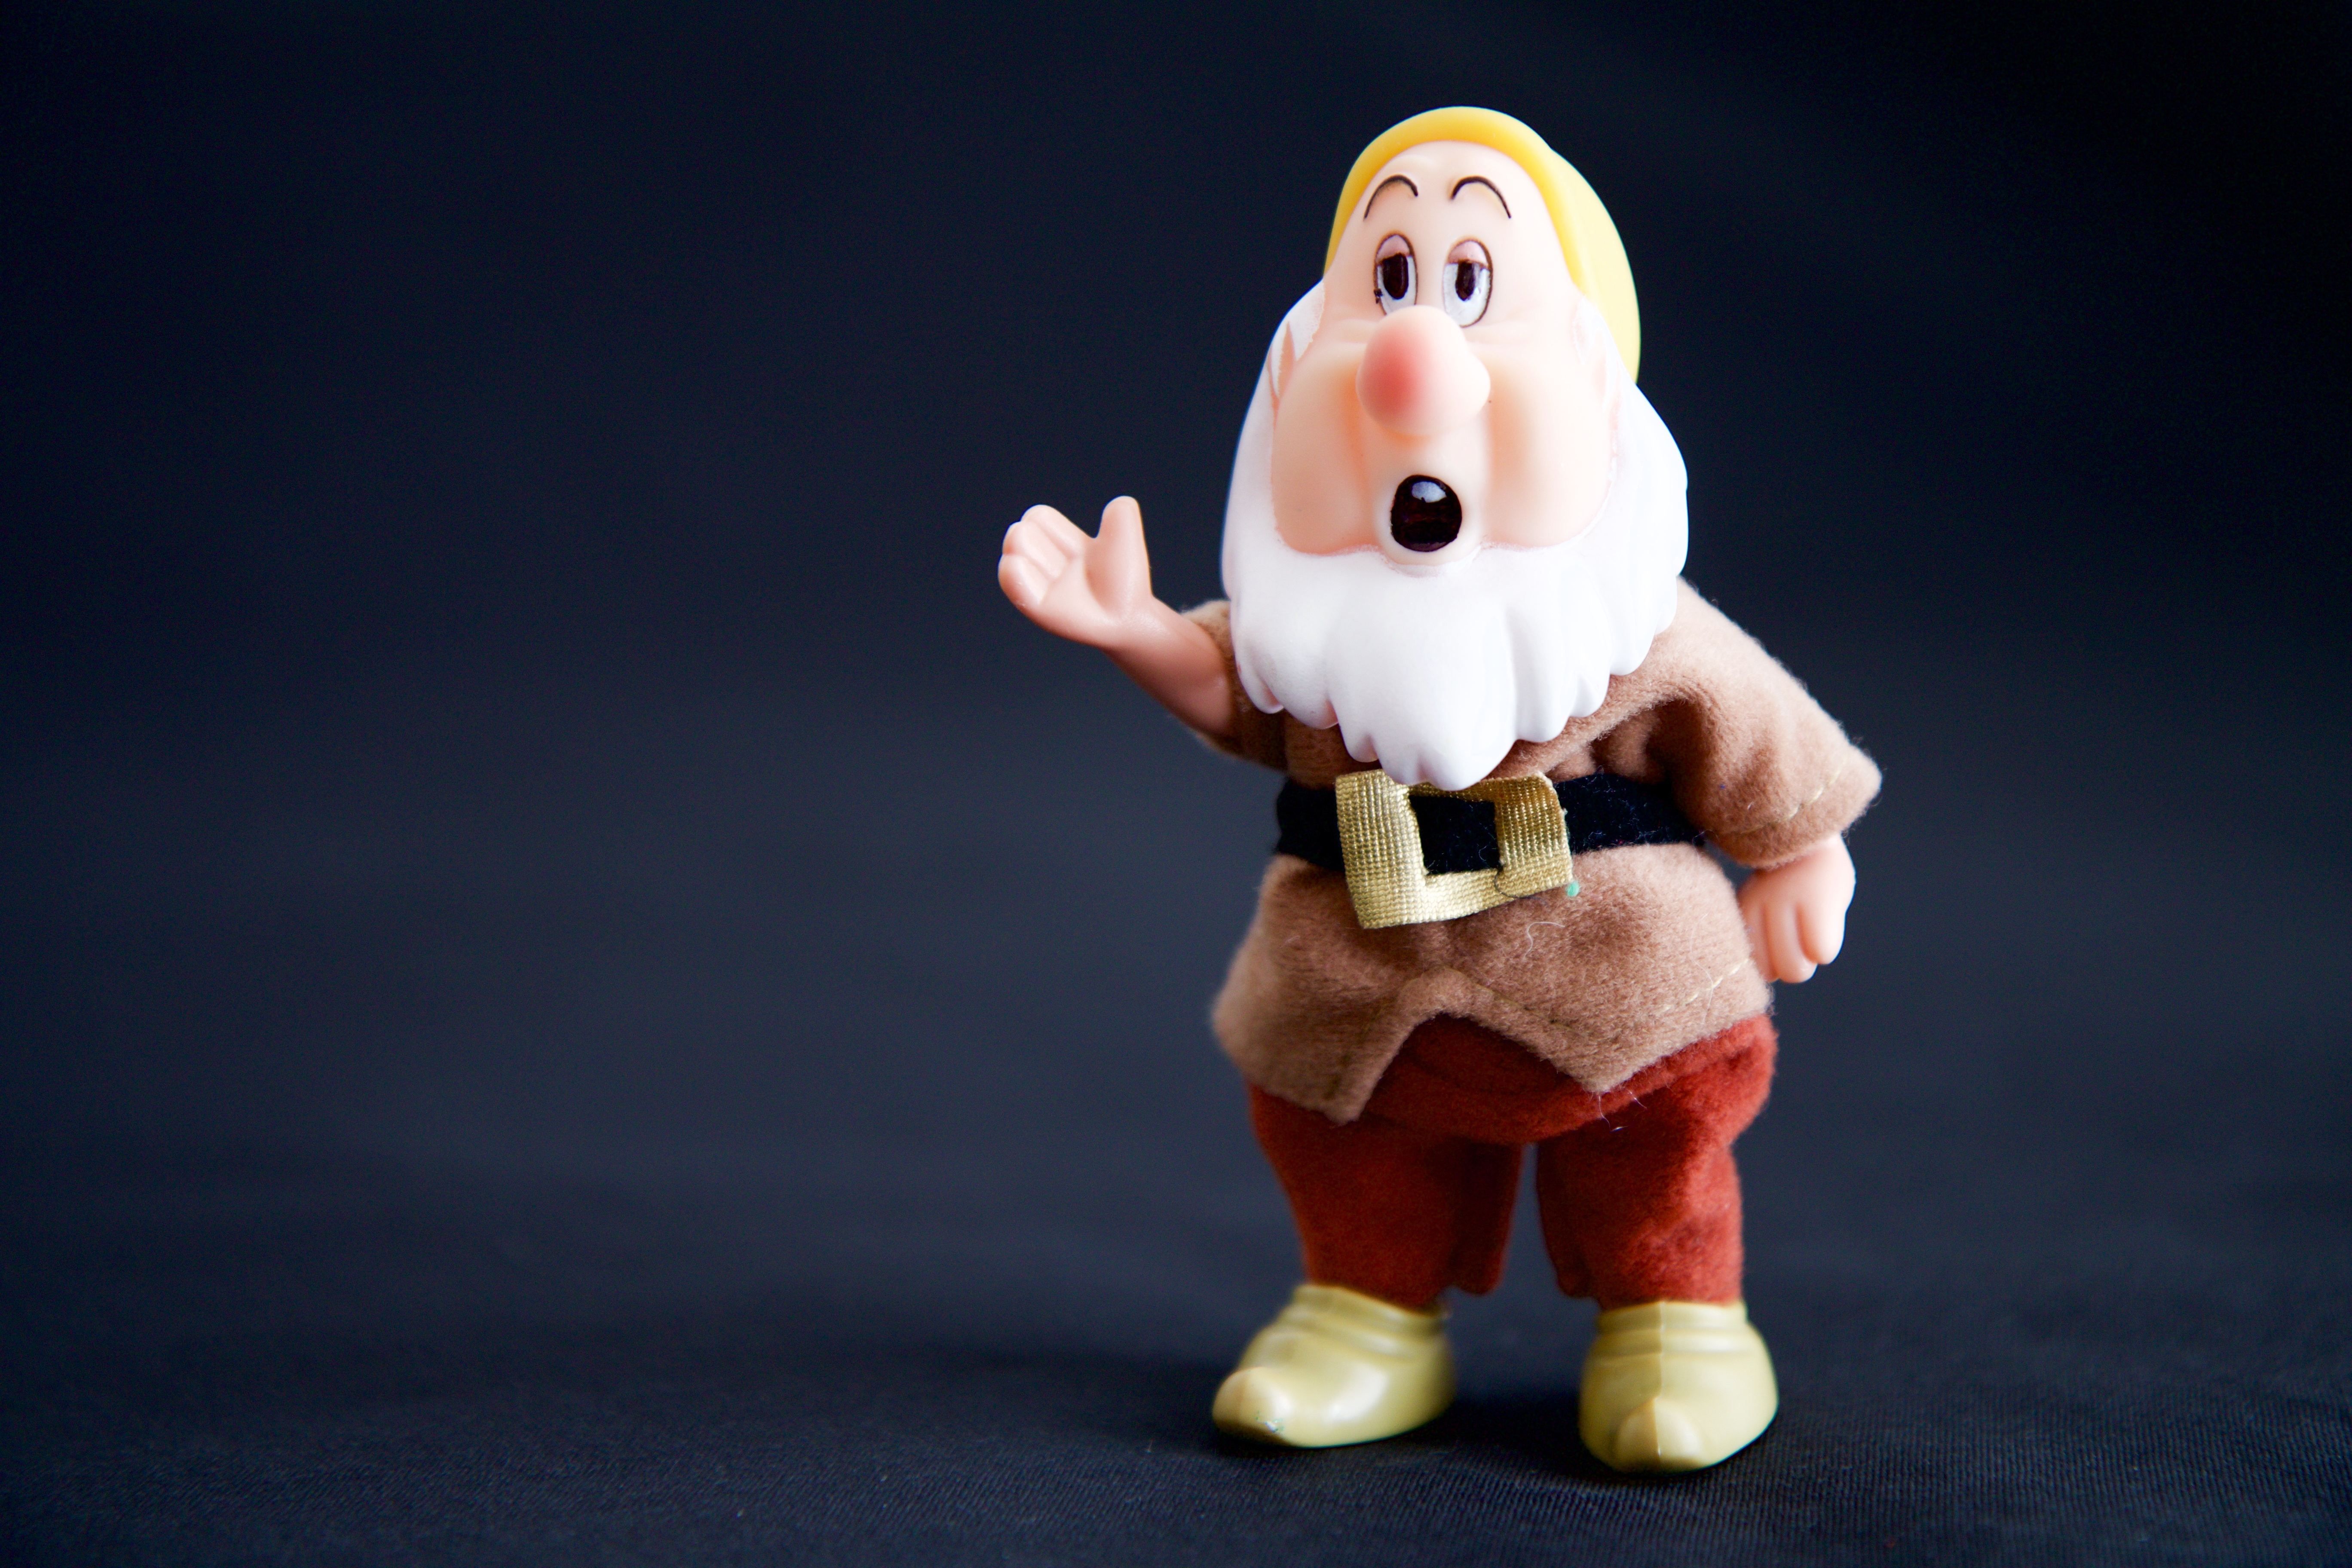
gesture, toy, figure, figurine, costume, smurf, exclamation, indicative